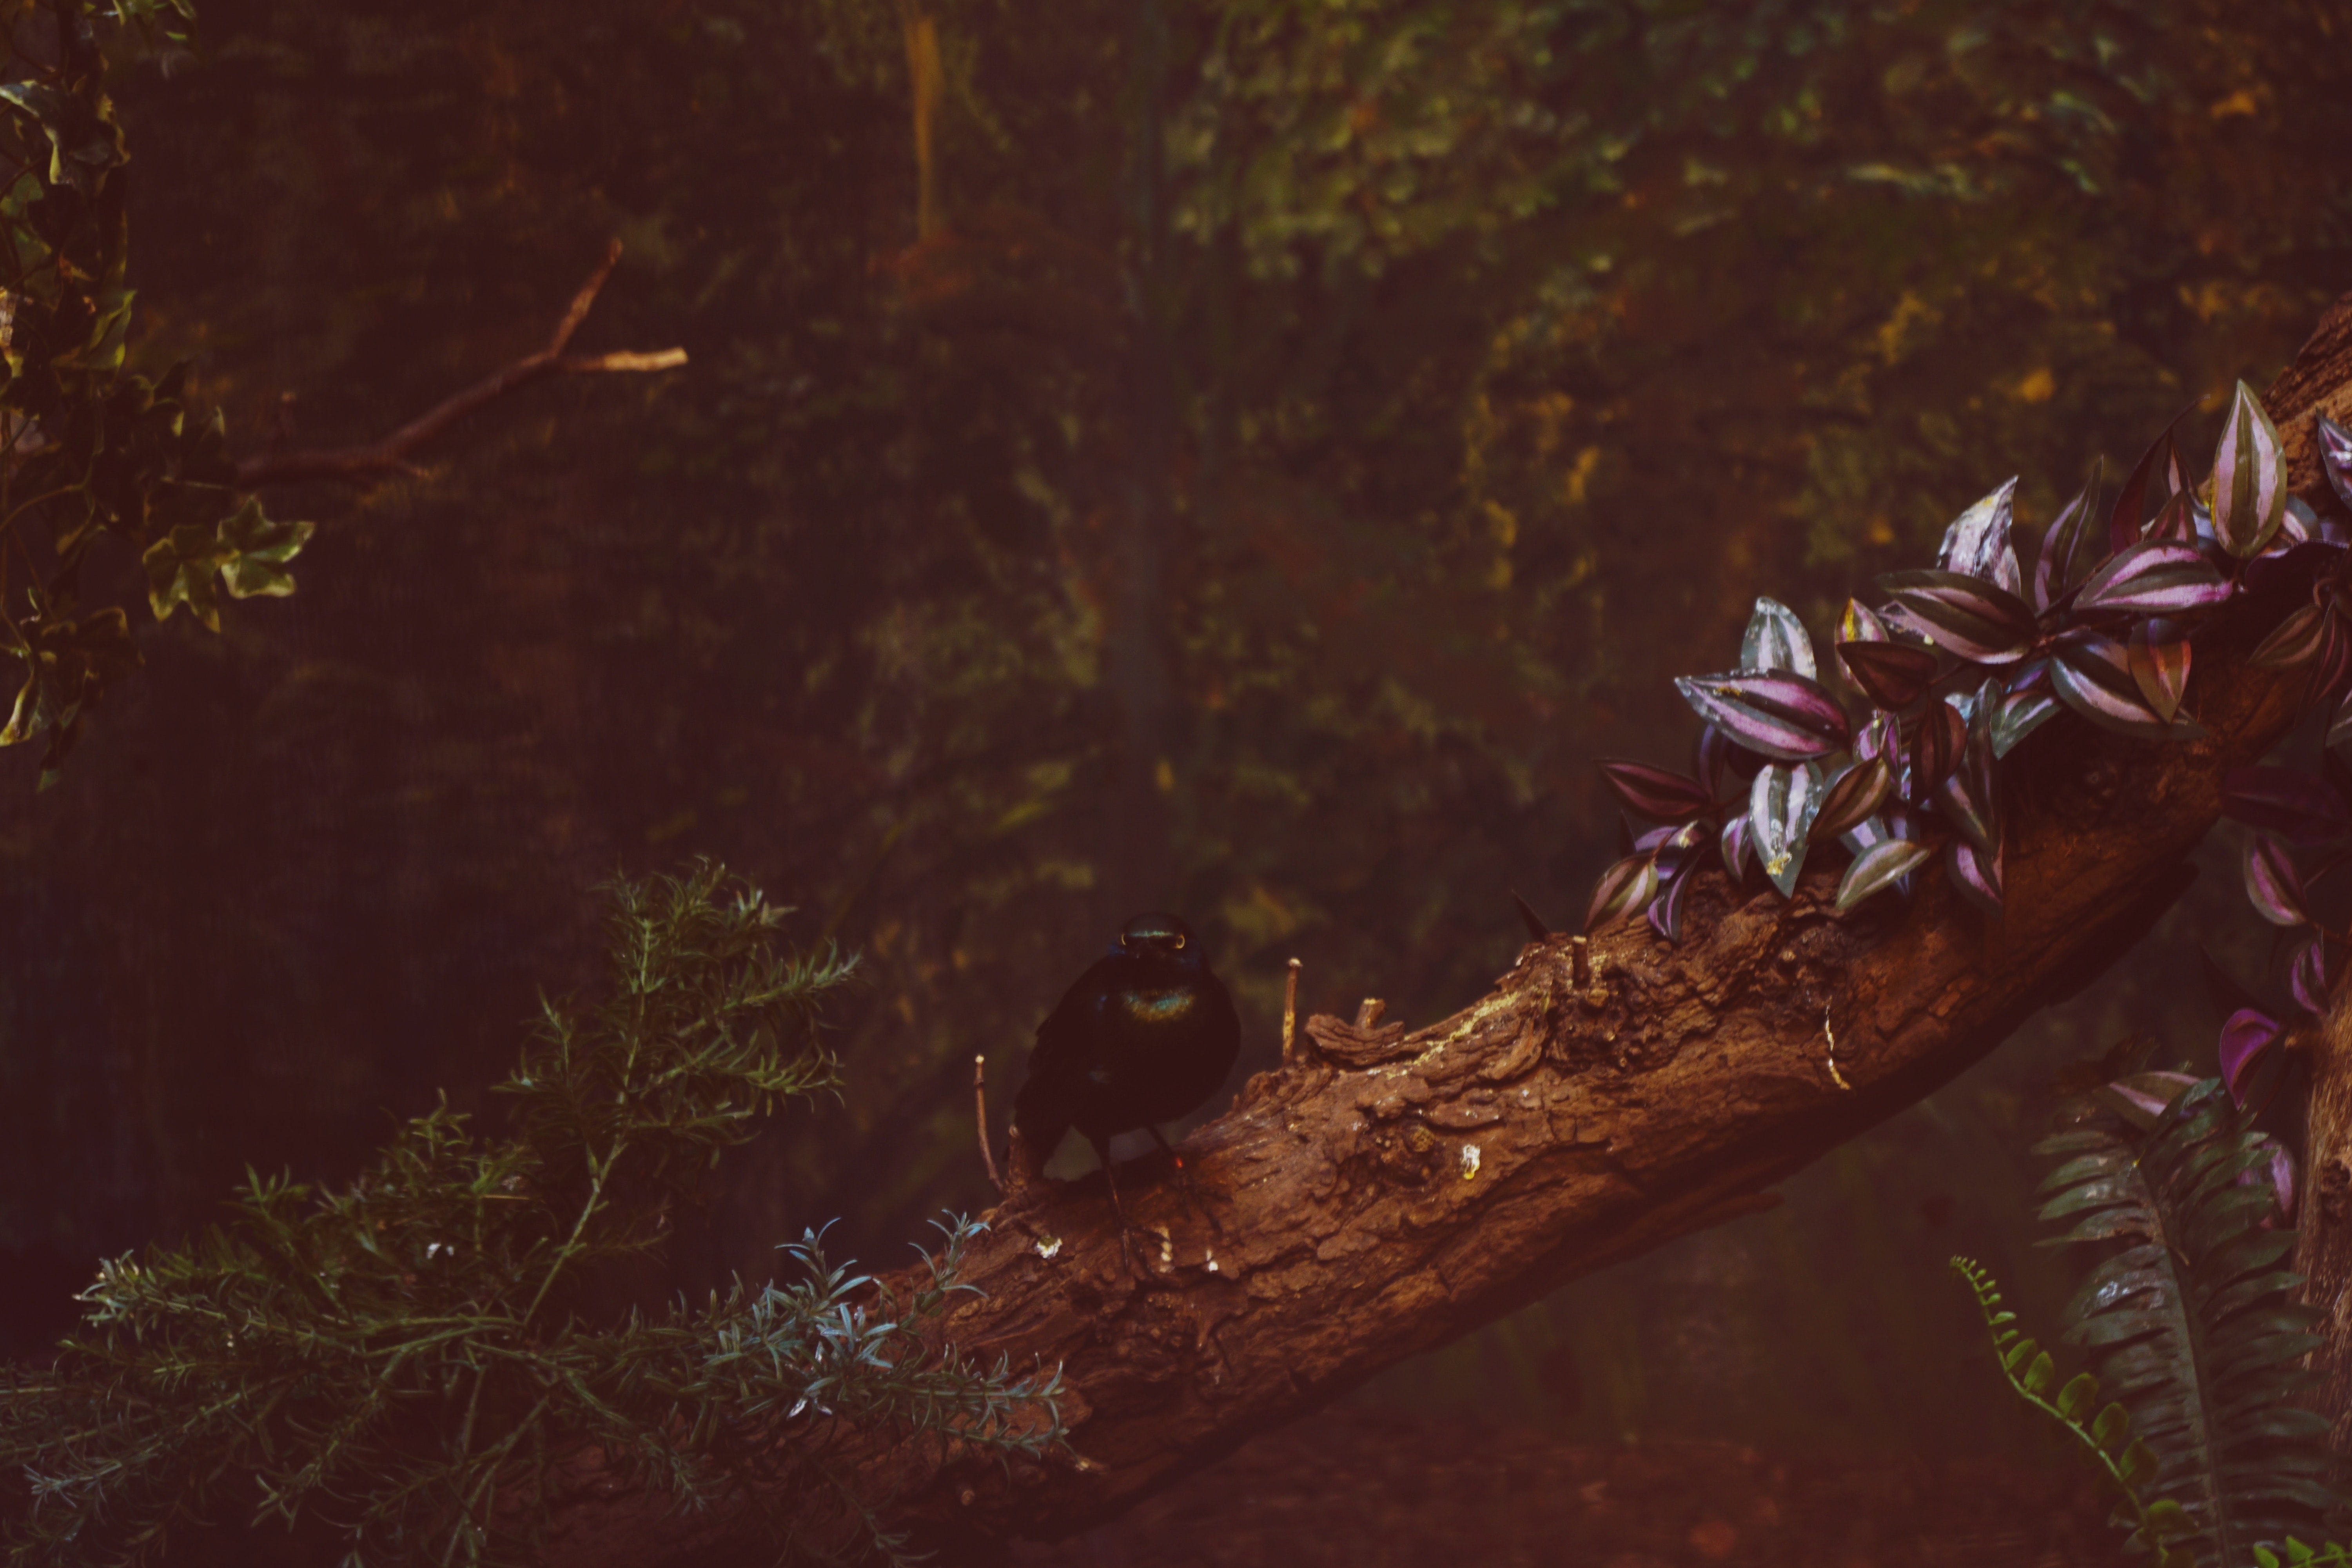
nature, green, brown, leaf, water, organism, grass, tree, plant, night, wood, reflection, river